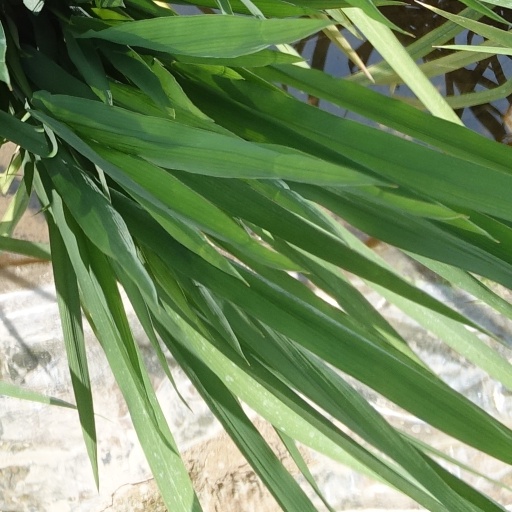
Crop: rice